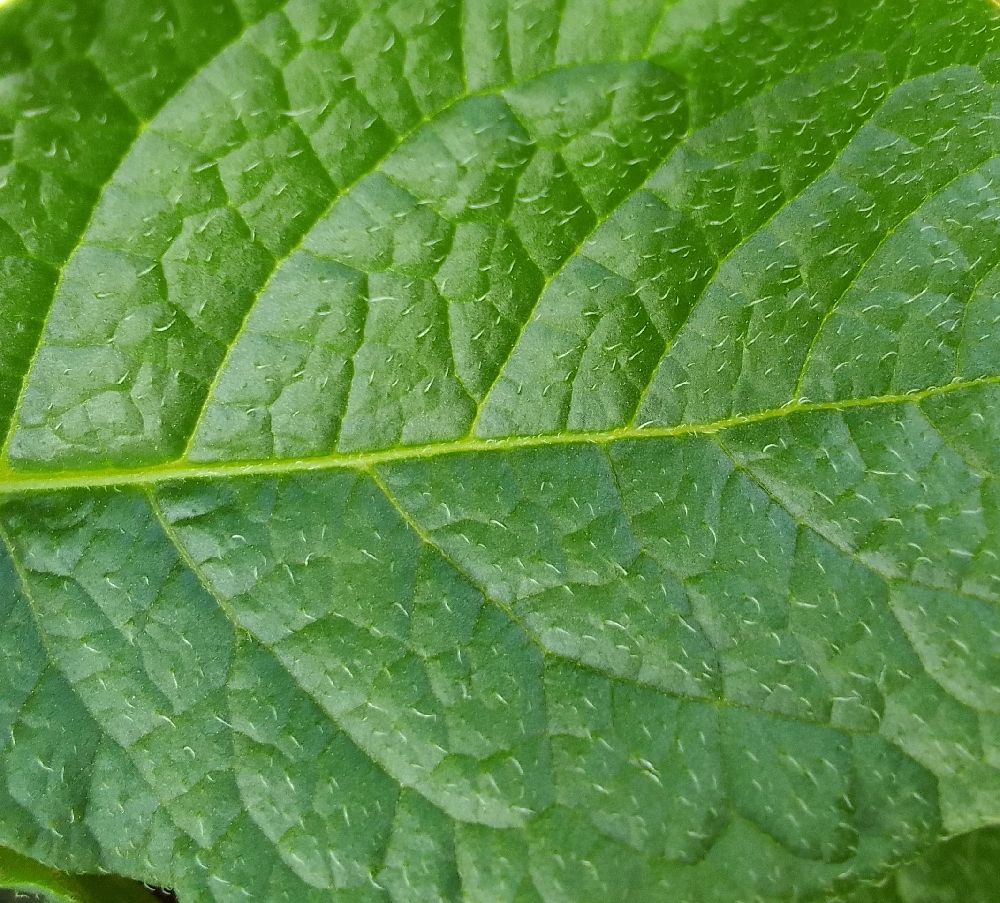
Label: Healthy